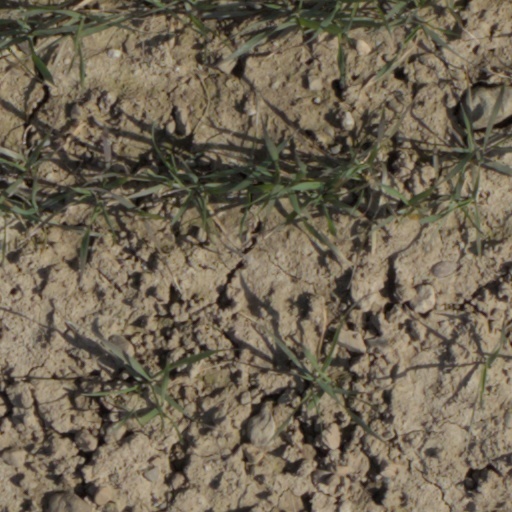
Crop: wheat